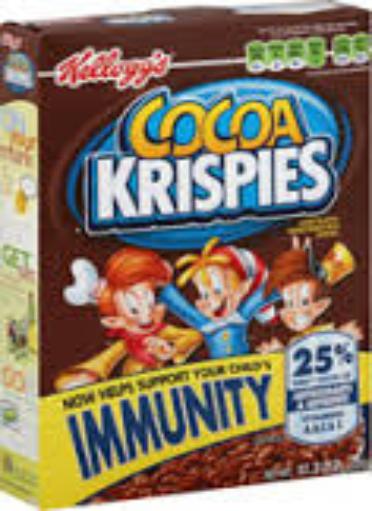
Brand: Cocoa Krispies
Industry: Food